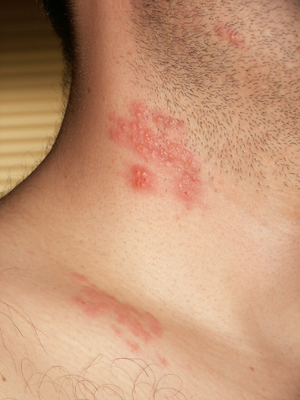
Le zona est une dermatose virale, due au virus de l'herpes zoster, le même virus que la varicelle. L'adjectif s'y rapportant est zostérien.